B.I (rapper)

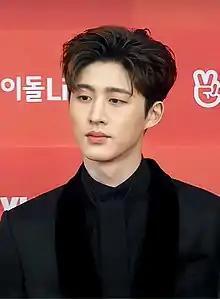
B.I on the red carpet of the 2019 Golden Disc Awards

B.I's first concert as a soloist was held online on October 3, 2021, four months after his debut with "Waterfall". His first regular concert, "L.O.L: The Hidden Stage", took place in Seoul one year later, on December 10, 2022. In 2023, he embarked on his first tour of Asia, also titled "L.O.L: The Hidden Stage", in the first semester, then his first tour of Europe, "Love or Die", in the second semester.